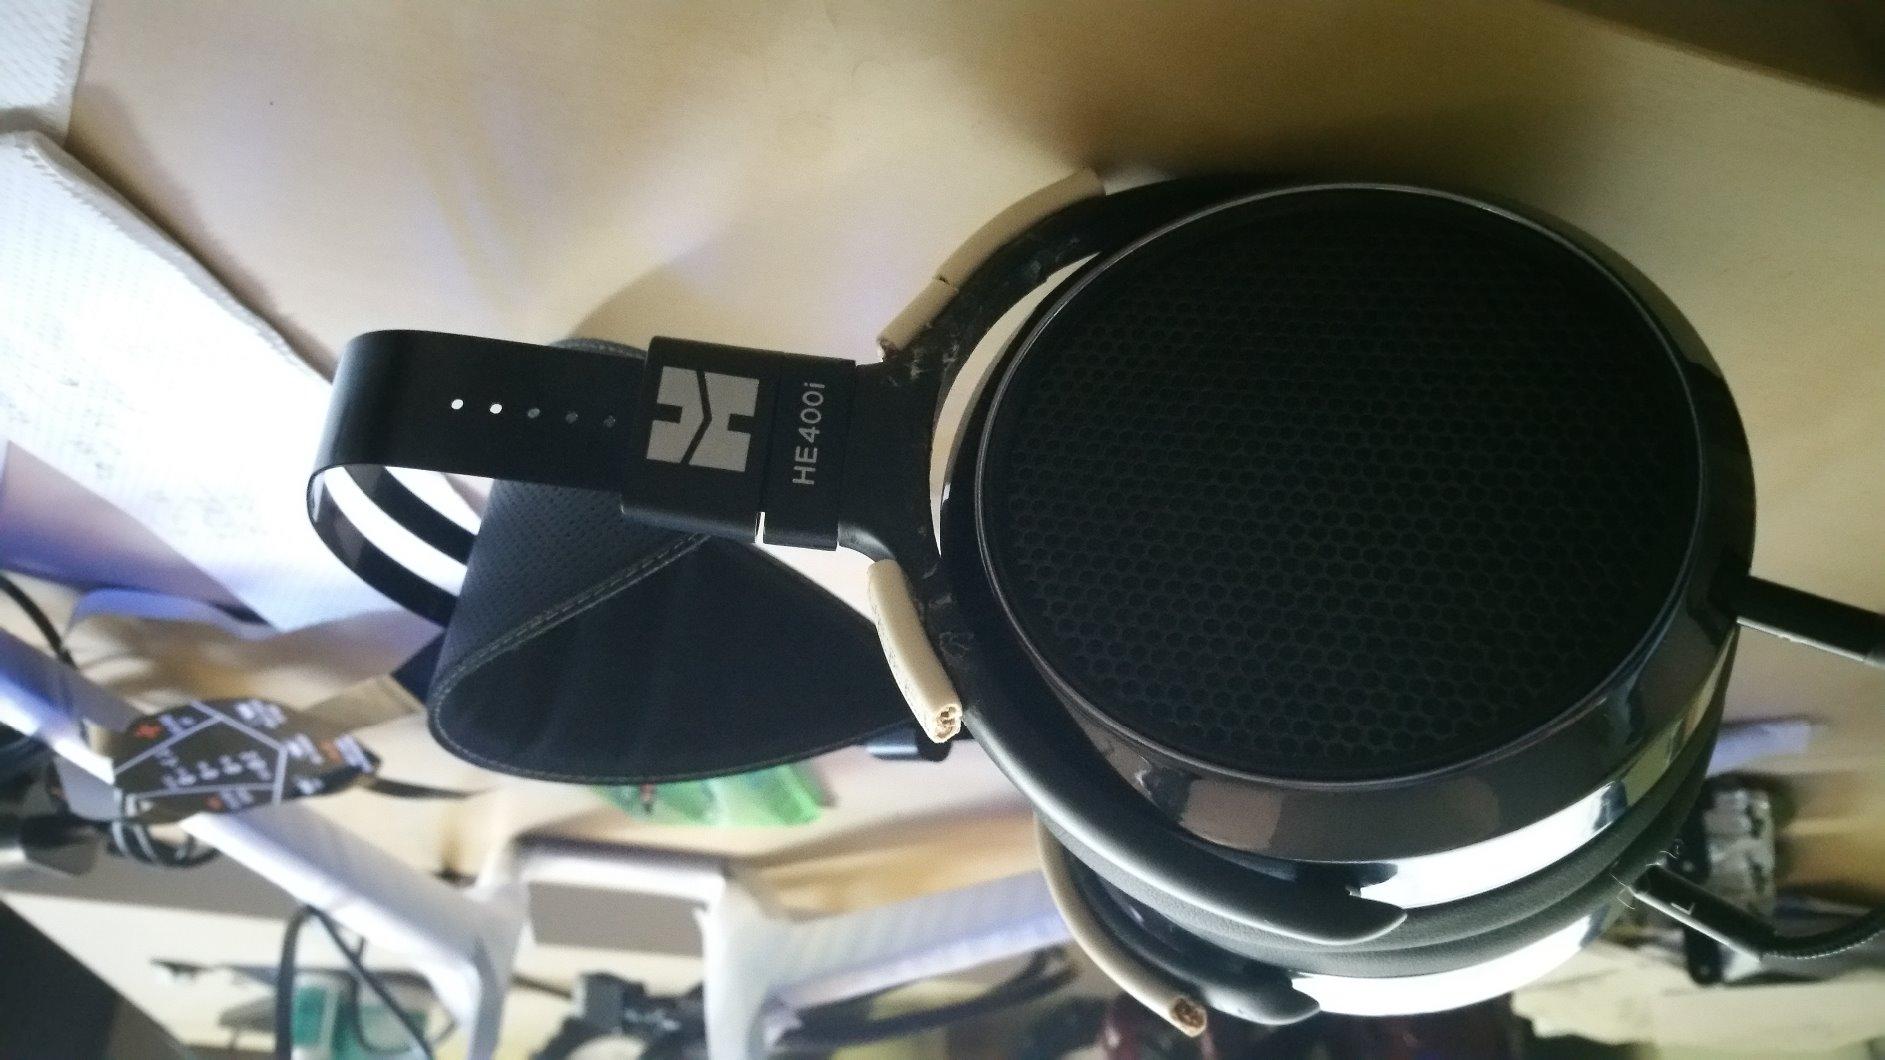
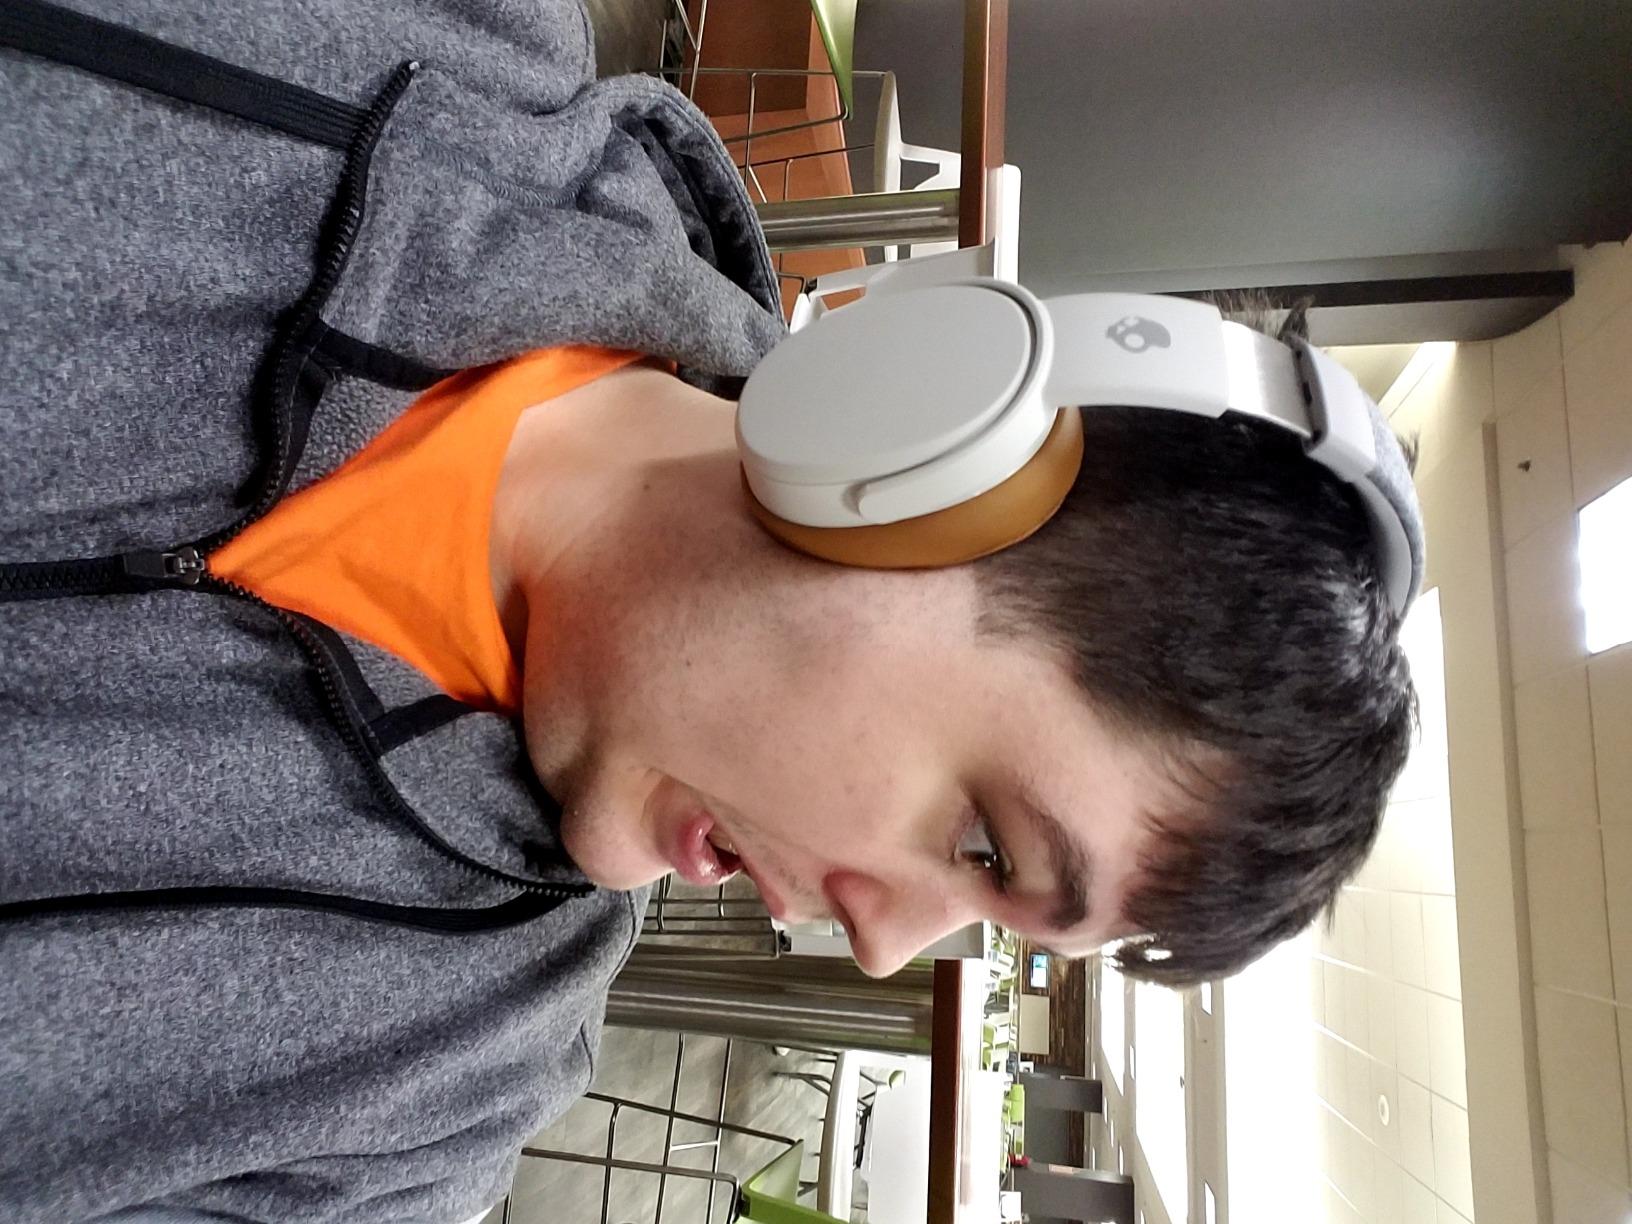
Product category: headphones
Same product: no